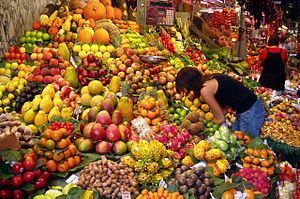
Frugt
Frugter, udstillet på et marked i Barcelona.
Hos mange plantearter spiller frugten en vigtig rolle i spredningen af frøene. Dette kan for eksempel foregå ved hjælp af frugtkød, der har en tiltrækkende funktion/effekt på dyr. De kan spise frugten, og sprede frøene gennem deres ekskrementer. Tørre kapsler der ryster frø som fra en peberbøsse når vinden rusker i dem, er en anden type frø i planteriget.